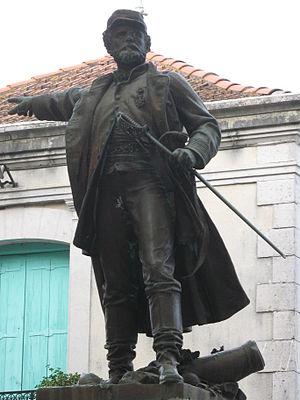
Statue du colonel Bourras à Pompignan (Gard) par Léopold Morice (1892)
Pompignan est une commune française située dans le département du Gard, en région Occitanie.
Cet article recense les œuvres d'art dans l'espace public du Gard, en France.
Jean Léopold Morice est un sculpteur français né à Nîmes le 9 juillet 1843 et mort à Paris le 30 juin 1920.